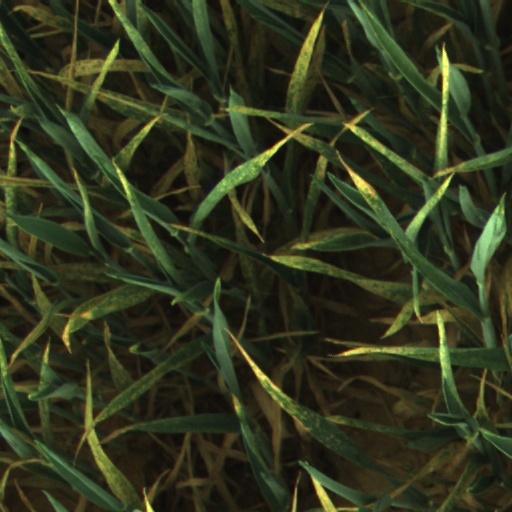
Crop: wheat